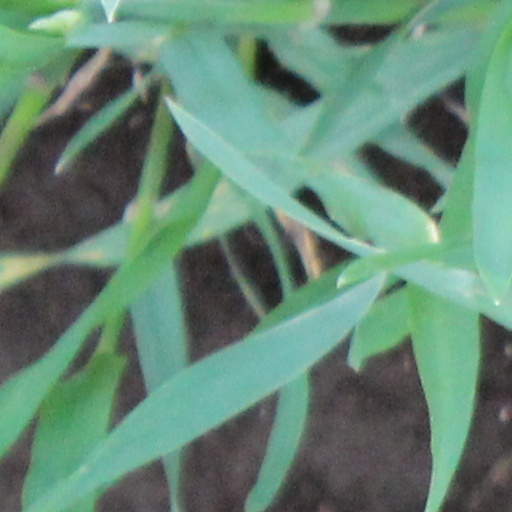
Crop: wheat